Italian Hall disaster

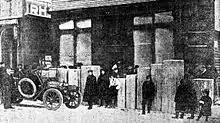
Rough caskets for victims of the disaster

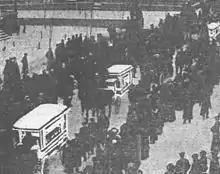
A funeral procession held on Sunday

There were several investigations into the disaster. In the coroner's inquest, witnesses who did not speak English were forced to answer questions in English. Most witnesses were not asked follow-up questions. It appears that many persons called to testify had not seen what happened. After three days, the coroner issued a ruling that did not give a cause of death.